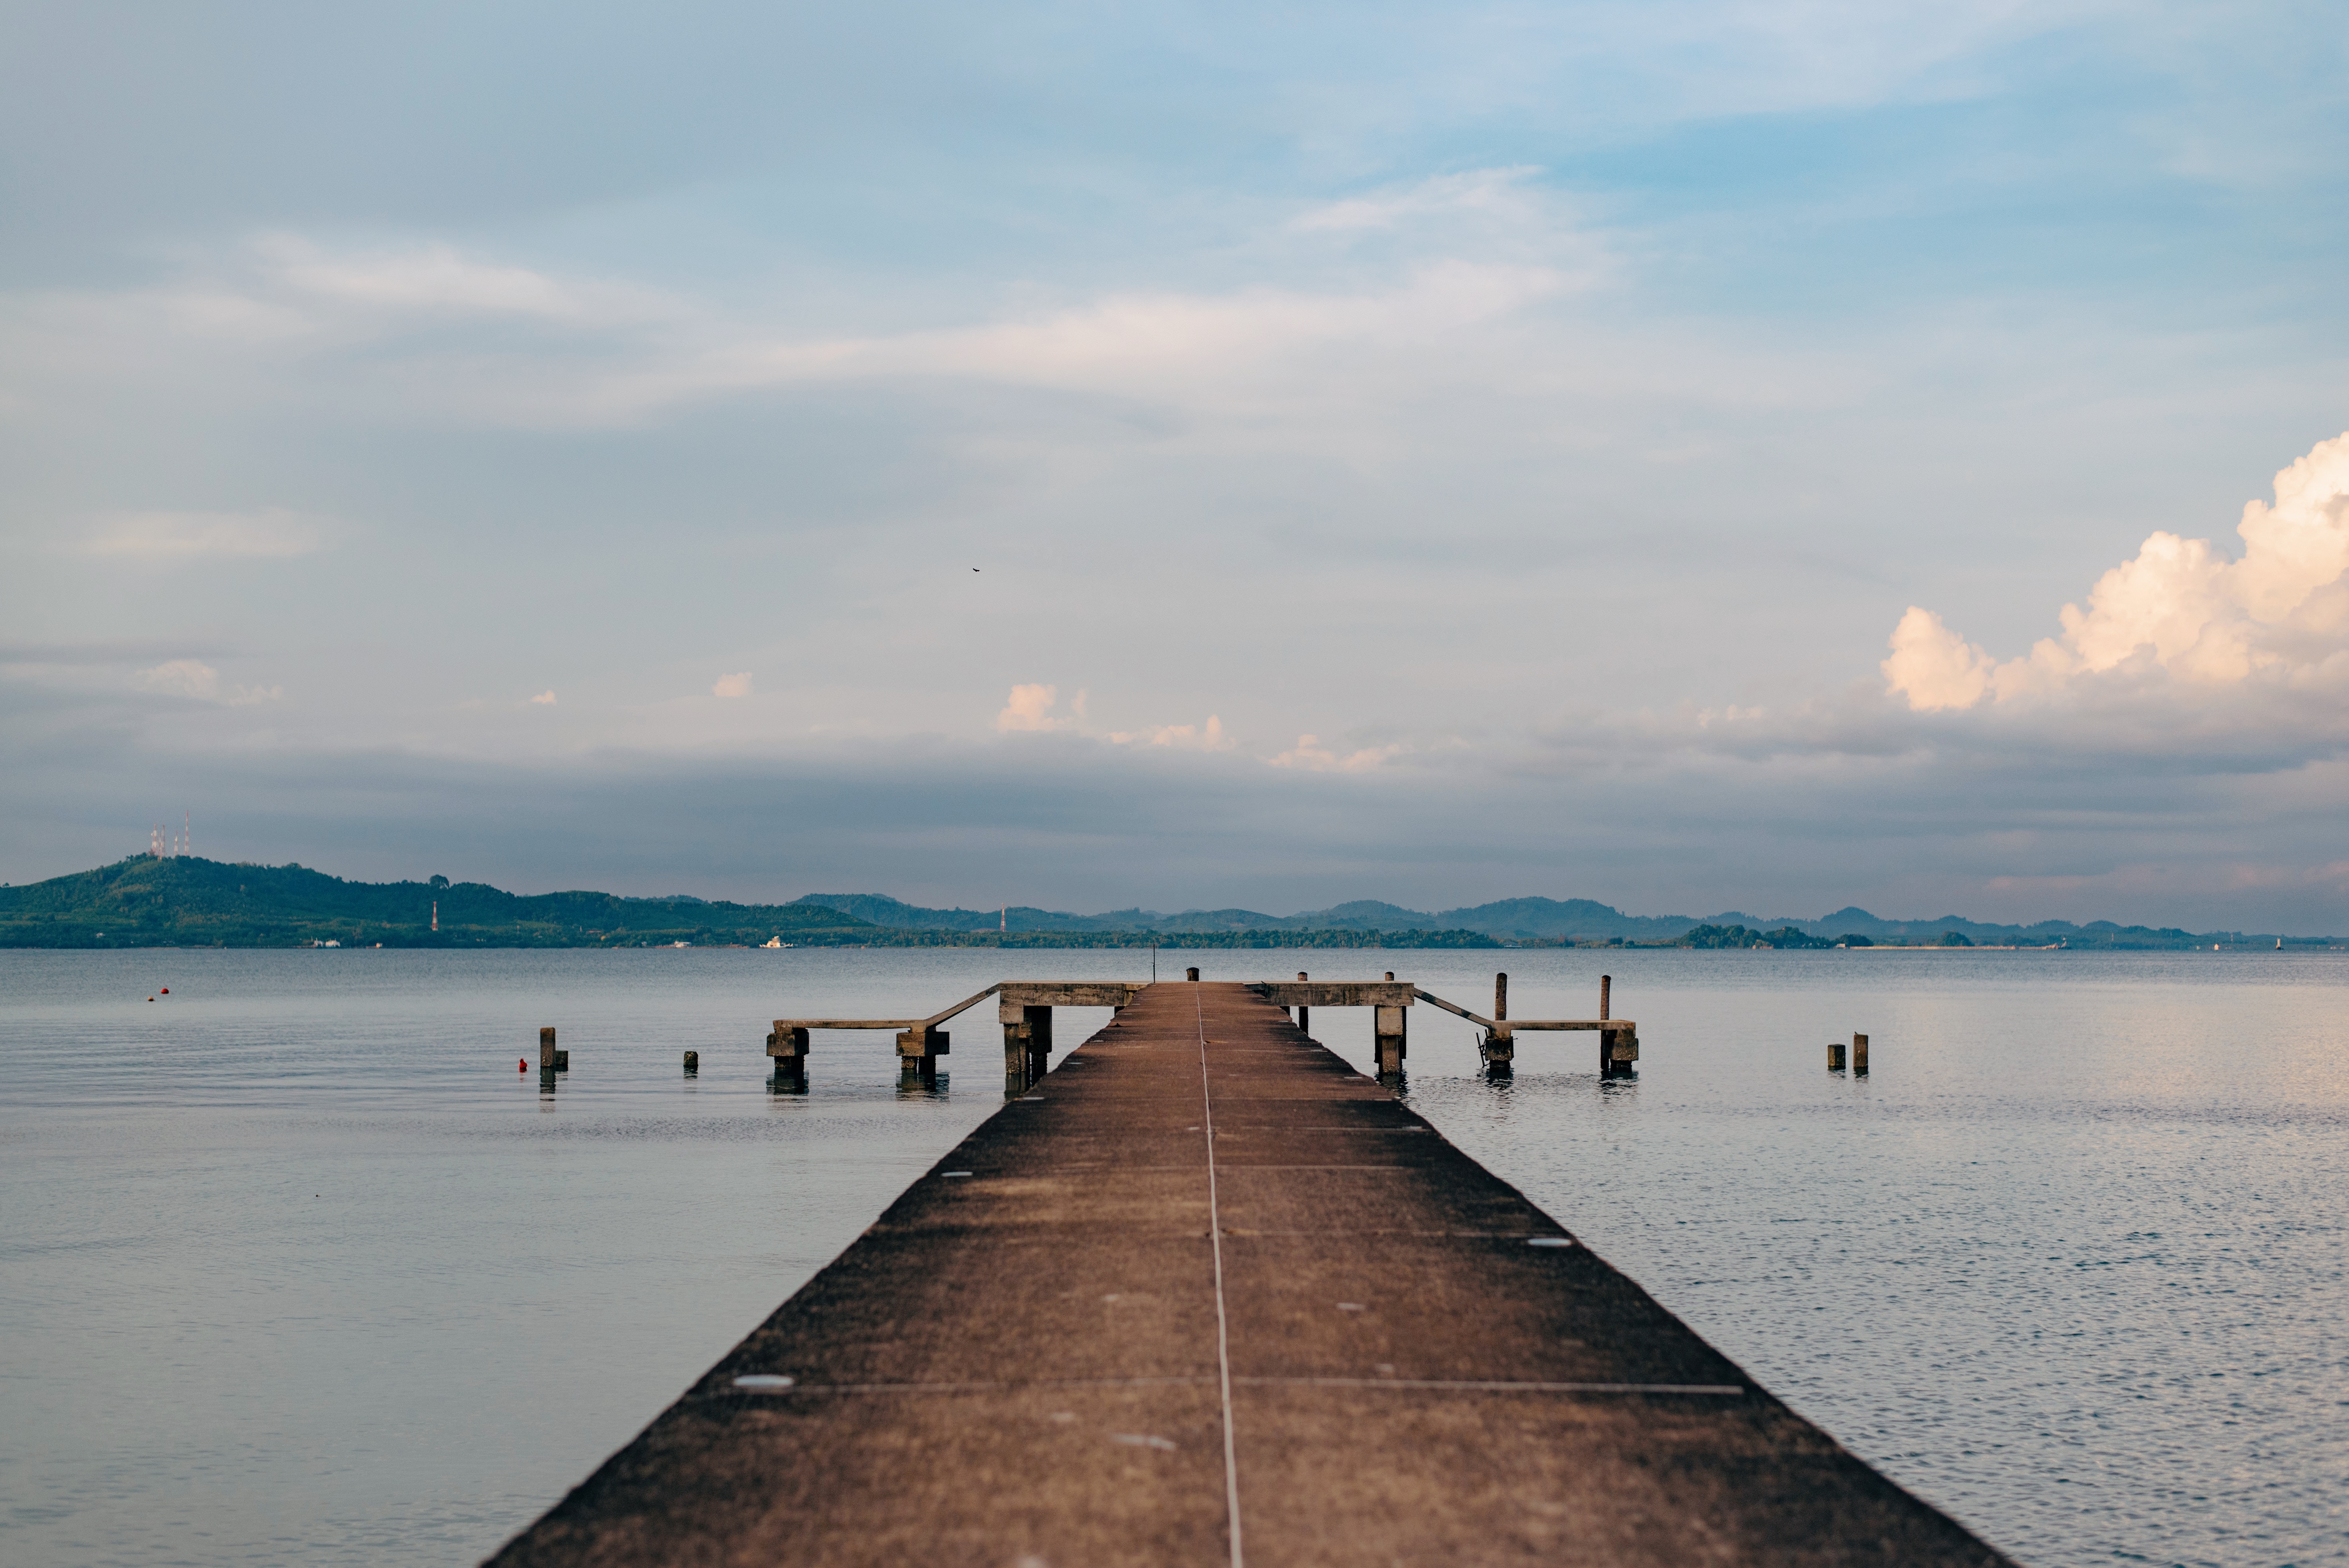
beach, sea, coast, water, ocean, horizon, dock, cloud, sky, lake, pier, evening, calm, breakwater, meteorological phenomenon, coastal and oceanic landforms